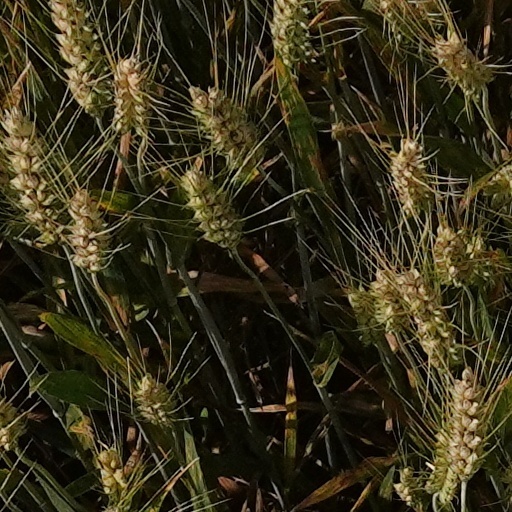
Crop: wheat